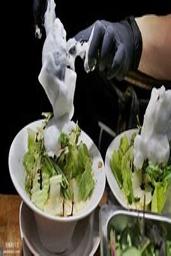
 ramen